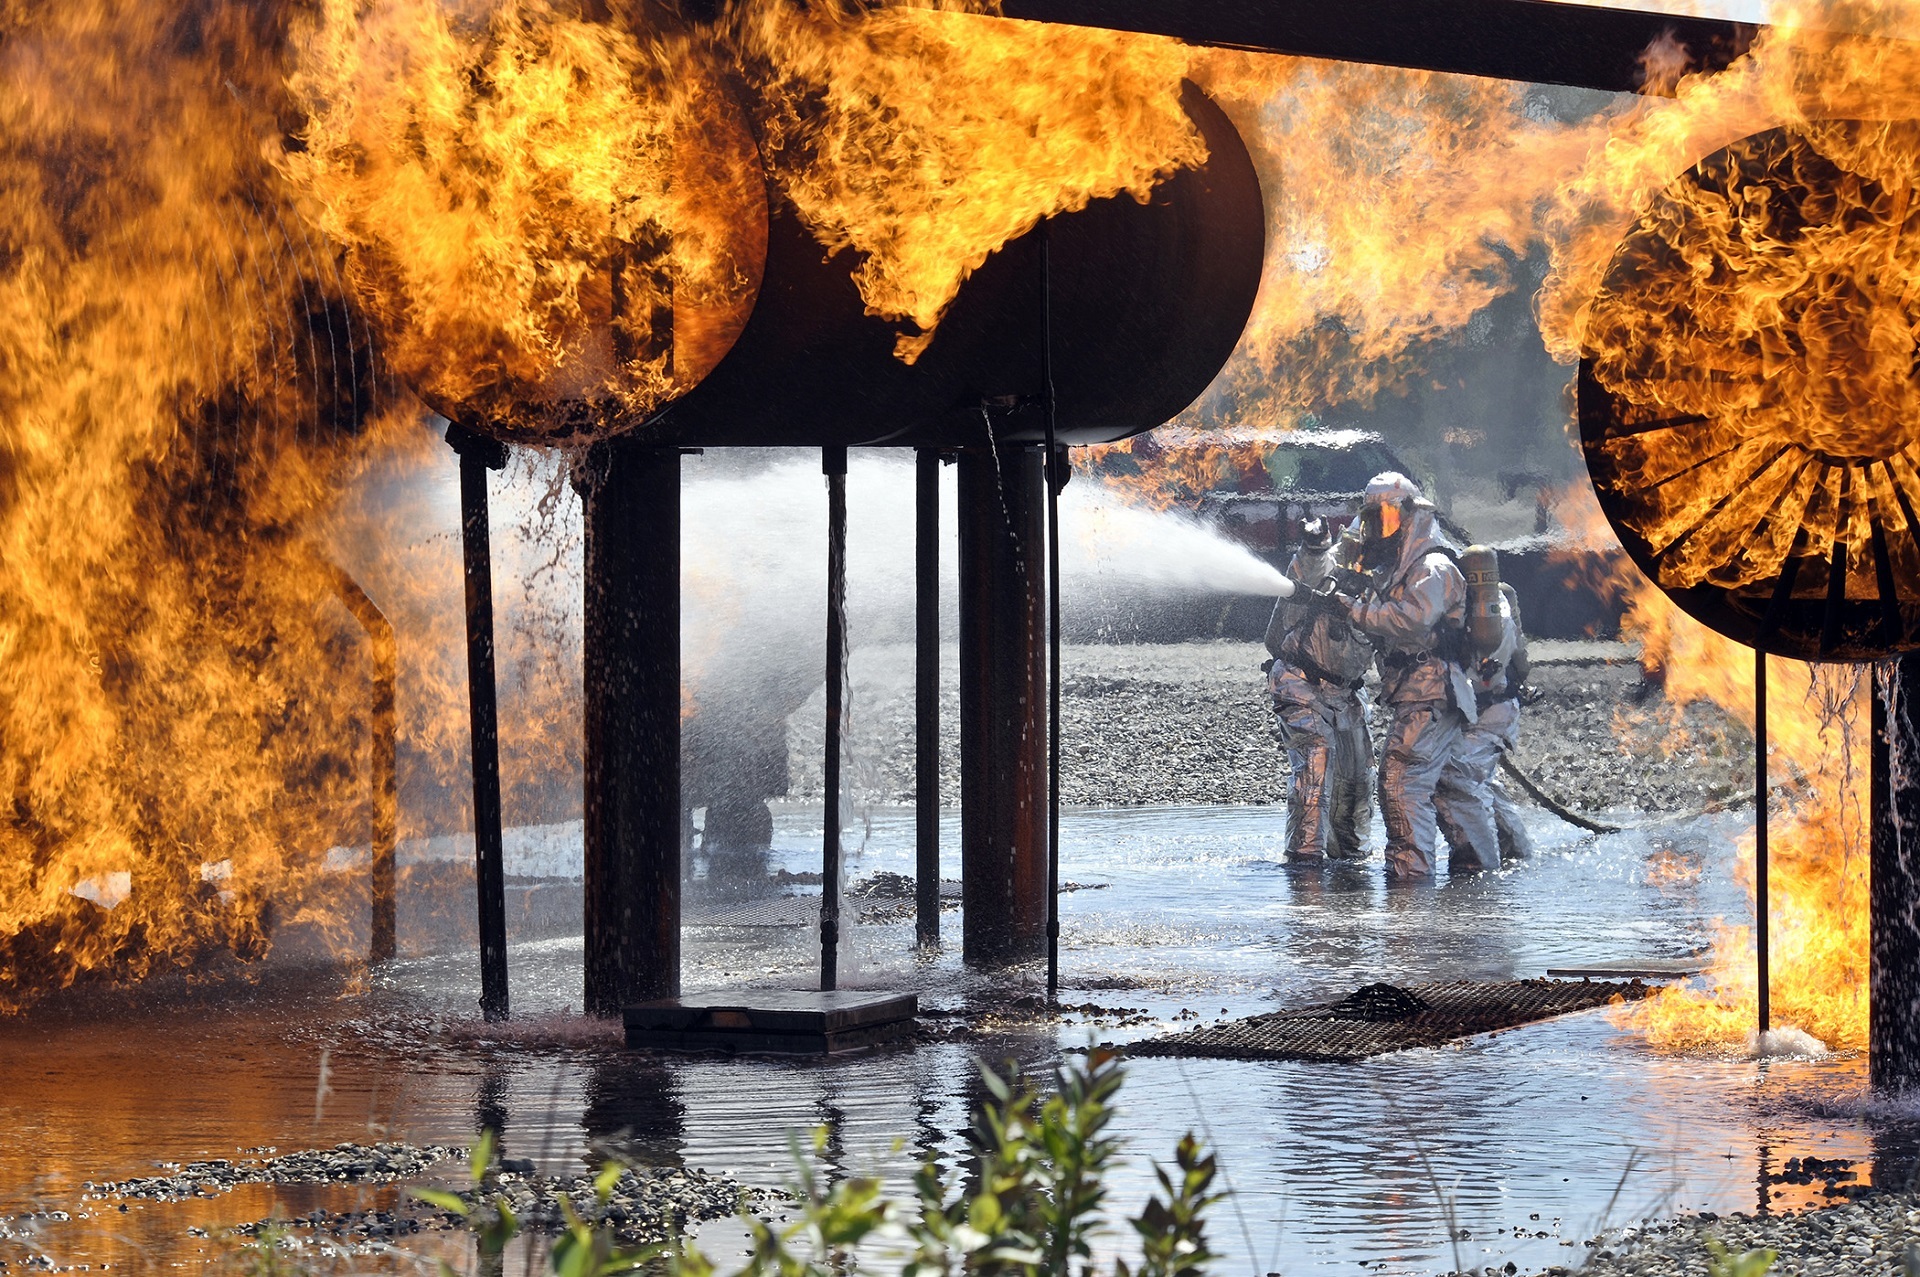
silhouette, sunlight, morning, live, evening, reflection, equipment, spray, autumn, training, fire, season, helmet, danger, safety, hose, protection, job, practice, firefighters, fireman, nozzle